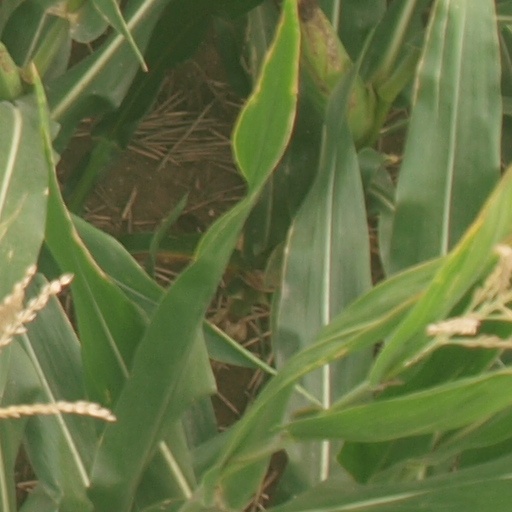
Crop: maize; corn